Holy Cross Crusaders

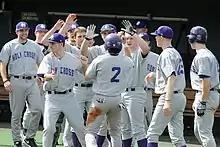
Crusaders baseball players celebrating a run in 2009

The Holy Cross baseball team won the NCAA National Championship in 1952 and remains the only team from the northeastern part of the United States to have won the College World Series. The Crusaders also reached the College World Series in 1958, 1962, and 1963. In the last two of these seasons, the team featured pitcher Dick Joyce, who briefly made the major leagues, and third baseman John Peterman, who after a short minor-league career went on to become a successful entrepreneur who was parodied on "Seinfeld". The Crusaders won their first Patriot League Baseball Tournament title in 2017 and returned to the NCAA Tournament for the first time since 1978 where it defeated No. 25 Nebraska.